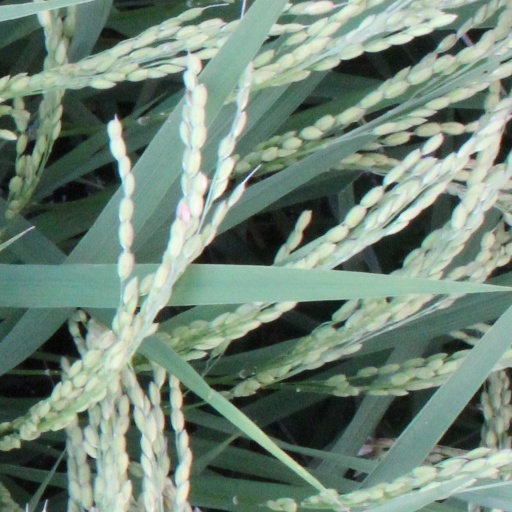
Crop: rice